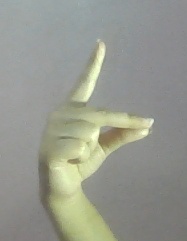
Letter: ta